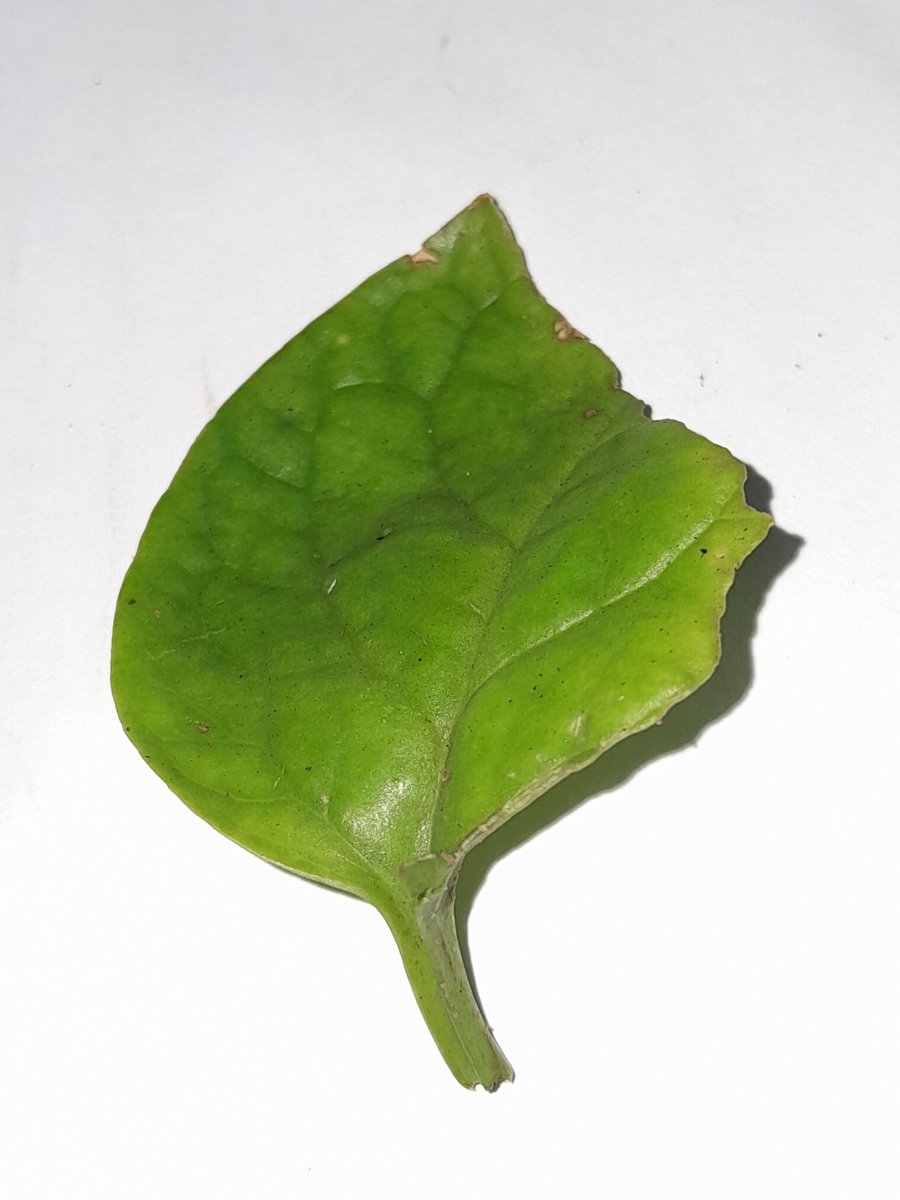
Label: Pest-Damage